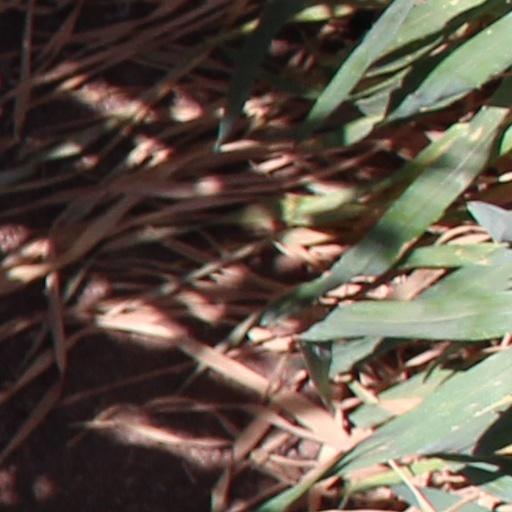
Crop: wheat